Bougainvillea

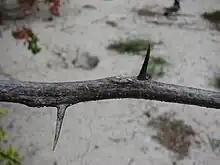
Close-up photo of "Bougainvillea spectabilis" in Hawaii, showing thorns

Bougainvillea is a genus of thorny ornamental vines, bushes, and trees belonging to the family, Nyctaginaceae. They are native to Mexico, Brazil, Bolivia, Paraguay, Peru, and Argentina. There are between 4 and 22 species in the genus. The inflorescence consists of large colourful sepal-like bracts which surround three simple waxy flowers, gaining popularity for the plant as an ornamental. The plant is named after explorer Louis Antoine de Bougainville (1729–1811), after it was documented on one of his expeditions.